Atco, New Jersey

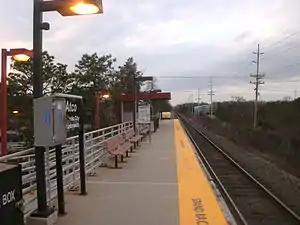
Atco station, which is served by NJ Transit's Atlantic City Line

Atco has a train station on the Atlantic City Line, which is operated by NJ Transit. The station is accessible from Route 73 and the White Horse Pike (U.S. Route 30).